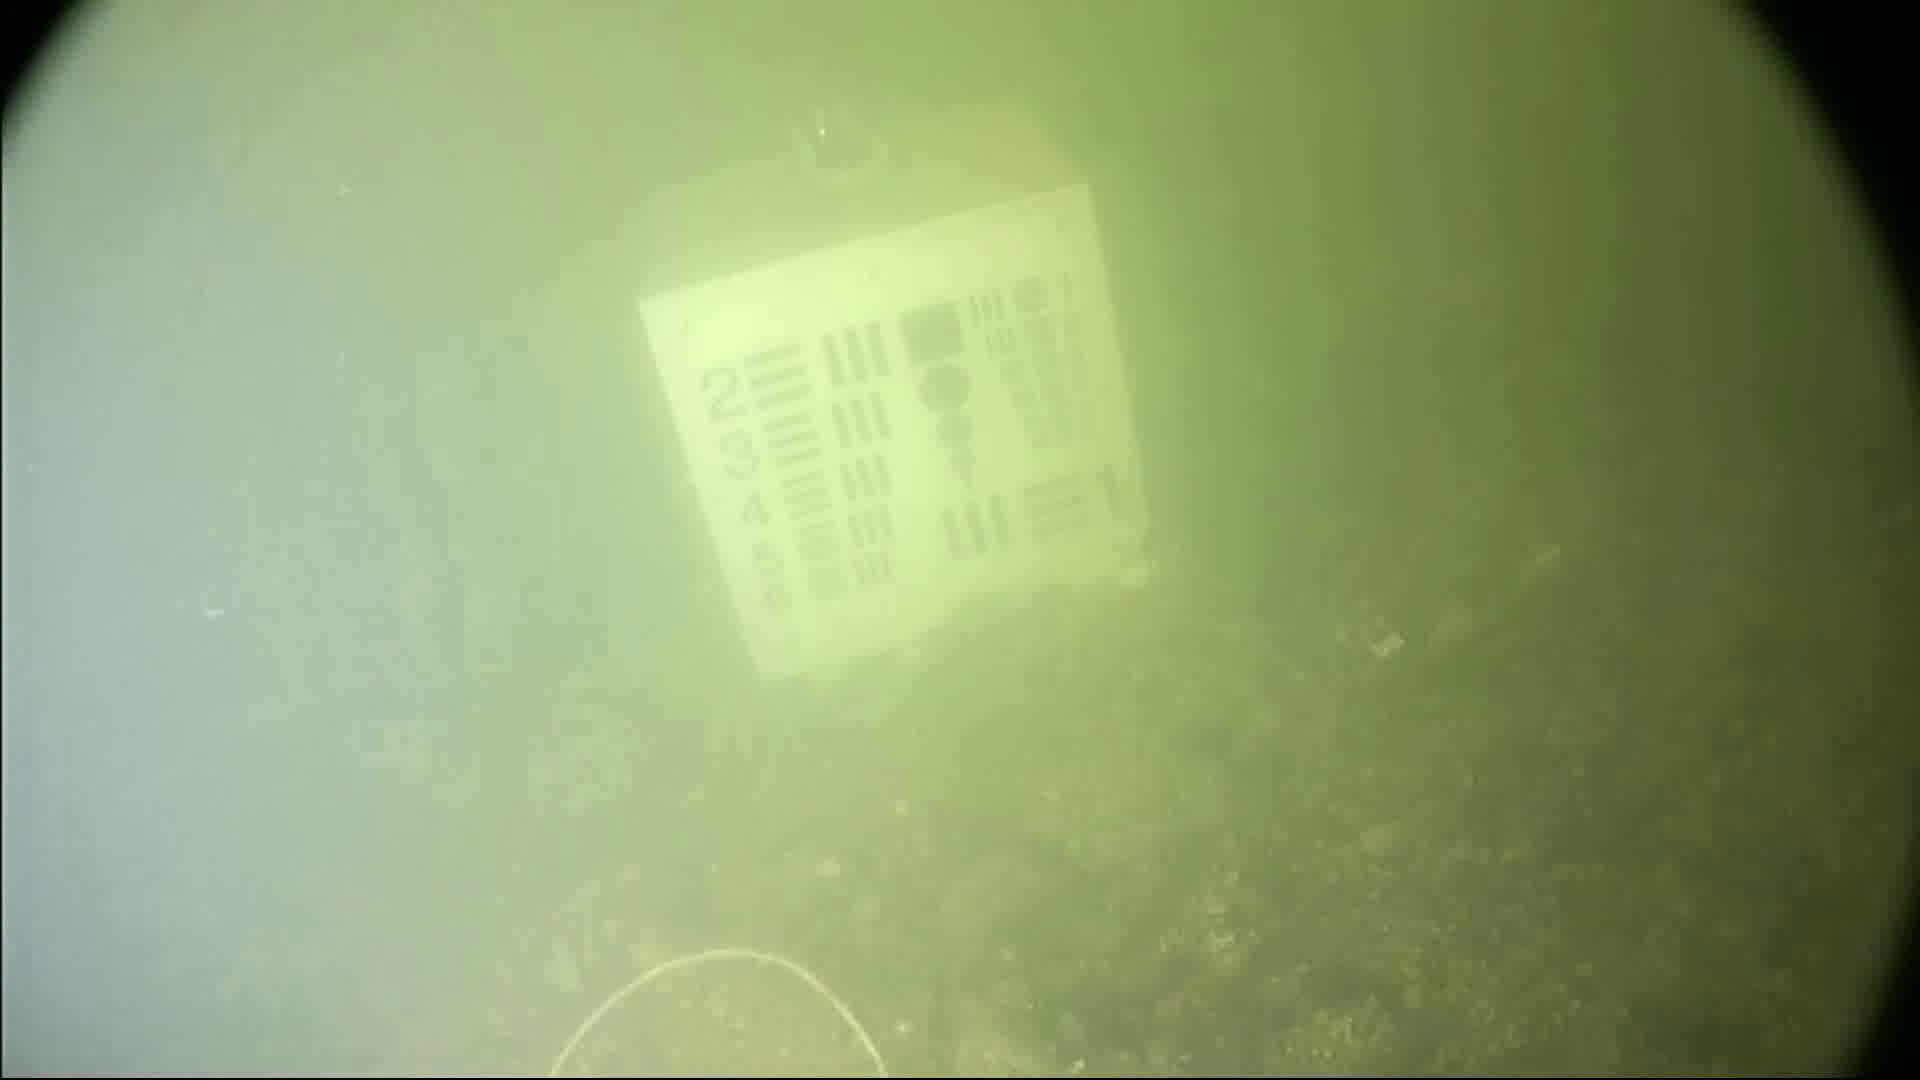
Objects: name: crab